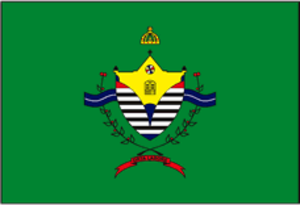
Bananal est une municipalité brésilienne de l'État de São Paulo et la Microrégion de Bananal.